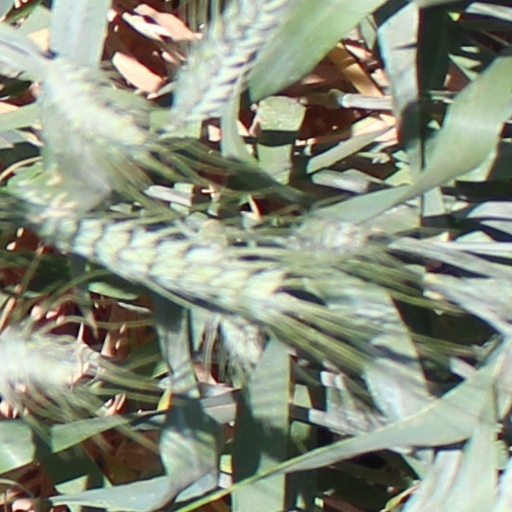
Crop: wheat